Brittany

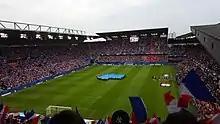
Roazhon Park in Rennes

Brittany is closely associated with the Matter of Britain and King Arthur. According to Wace, Brocéliande is located in Brittany and it is nowadays considered to be Paimpont forest. There, ruins of a castle surrounded by a lake are associated with the Lady of the Lake, a dolmen is said to be Merlin's tomb and a path is presented as Morgan le Fay's Val sans Retour. Tristan and Iseult are also said to have lived in Brittany. Another major Breton legend is the story about Ys, a city swallowed by the ocean.